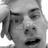
Emotion: neutral